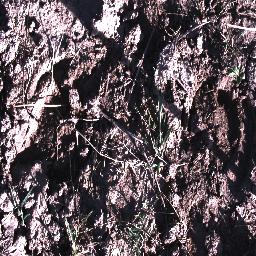
Label: negative